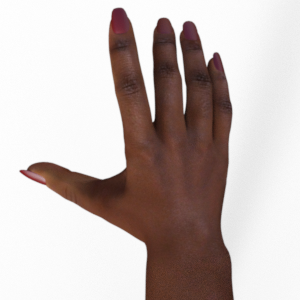
Label: paper